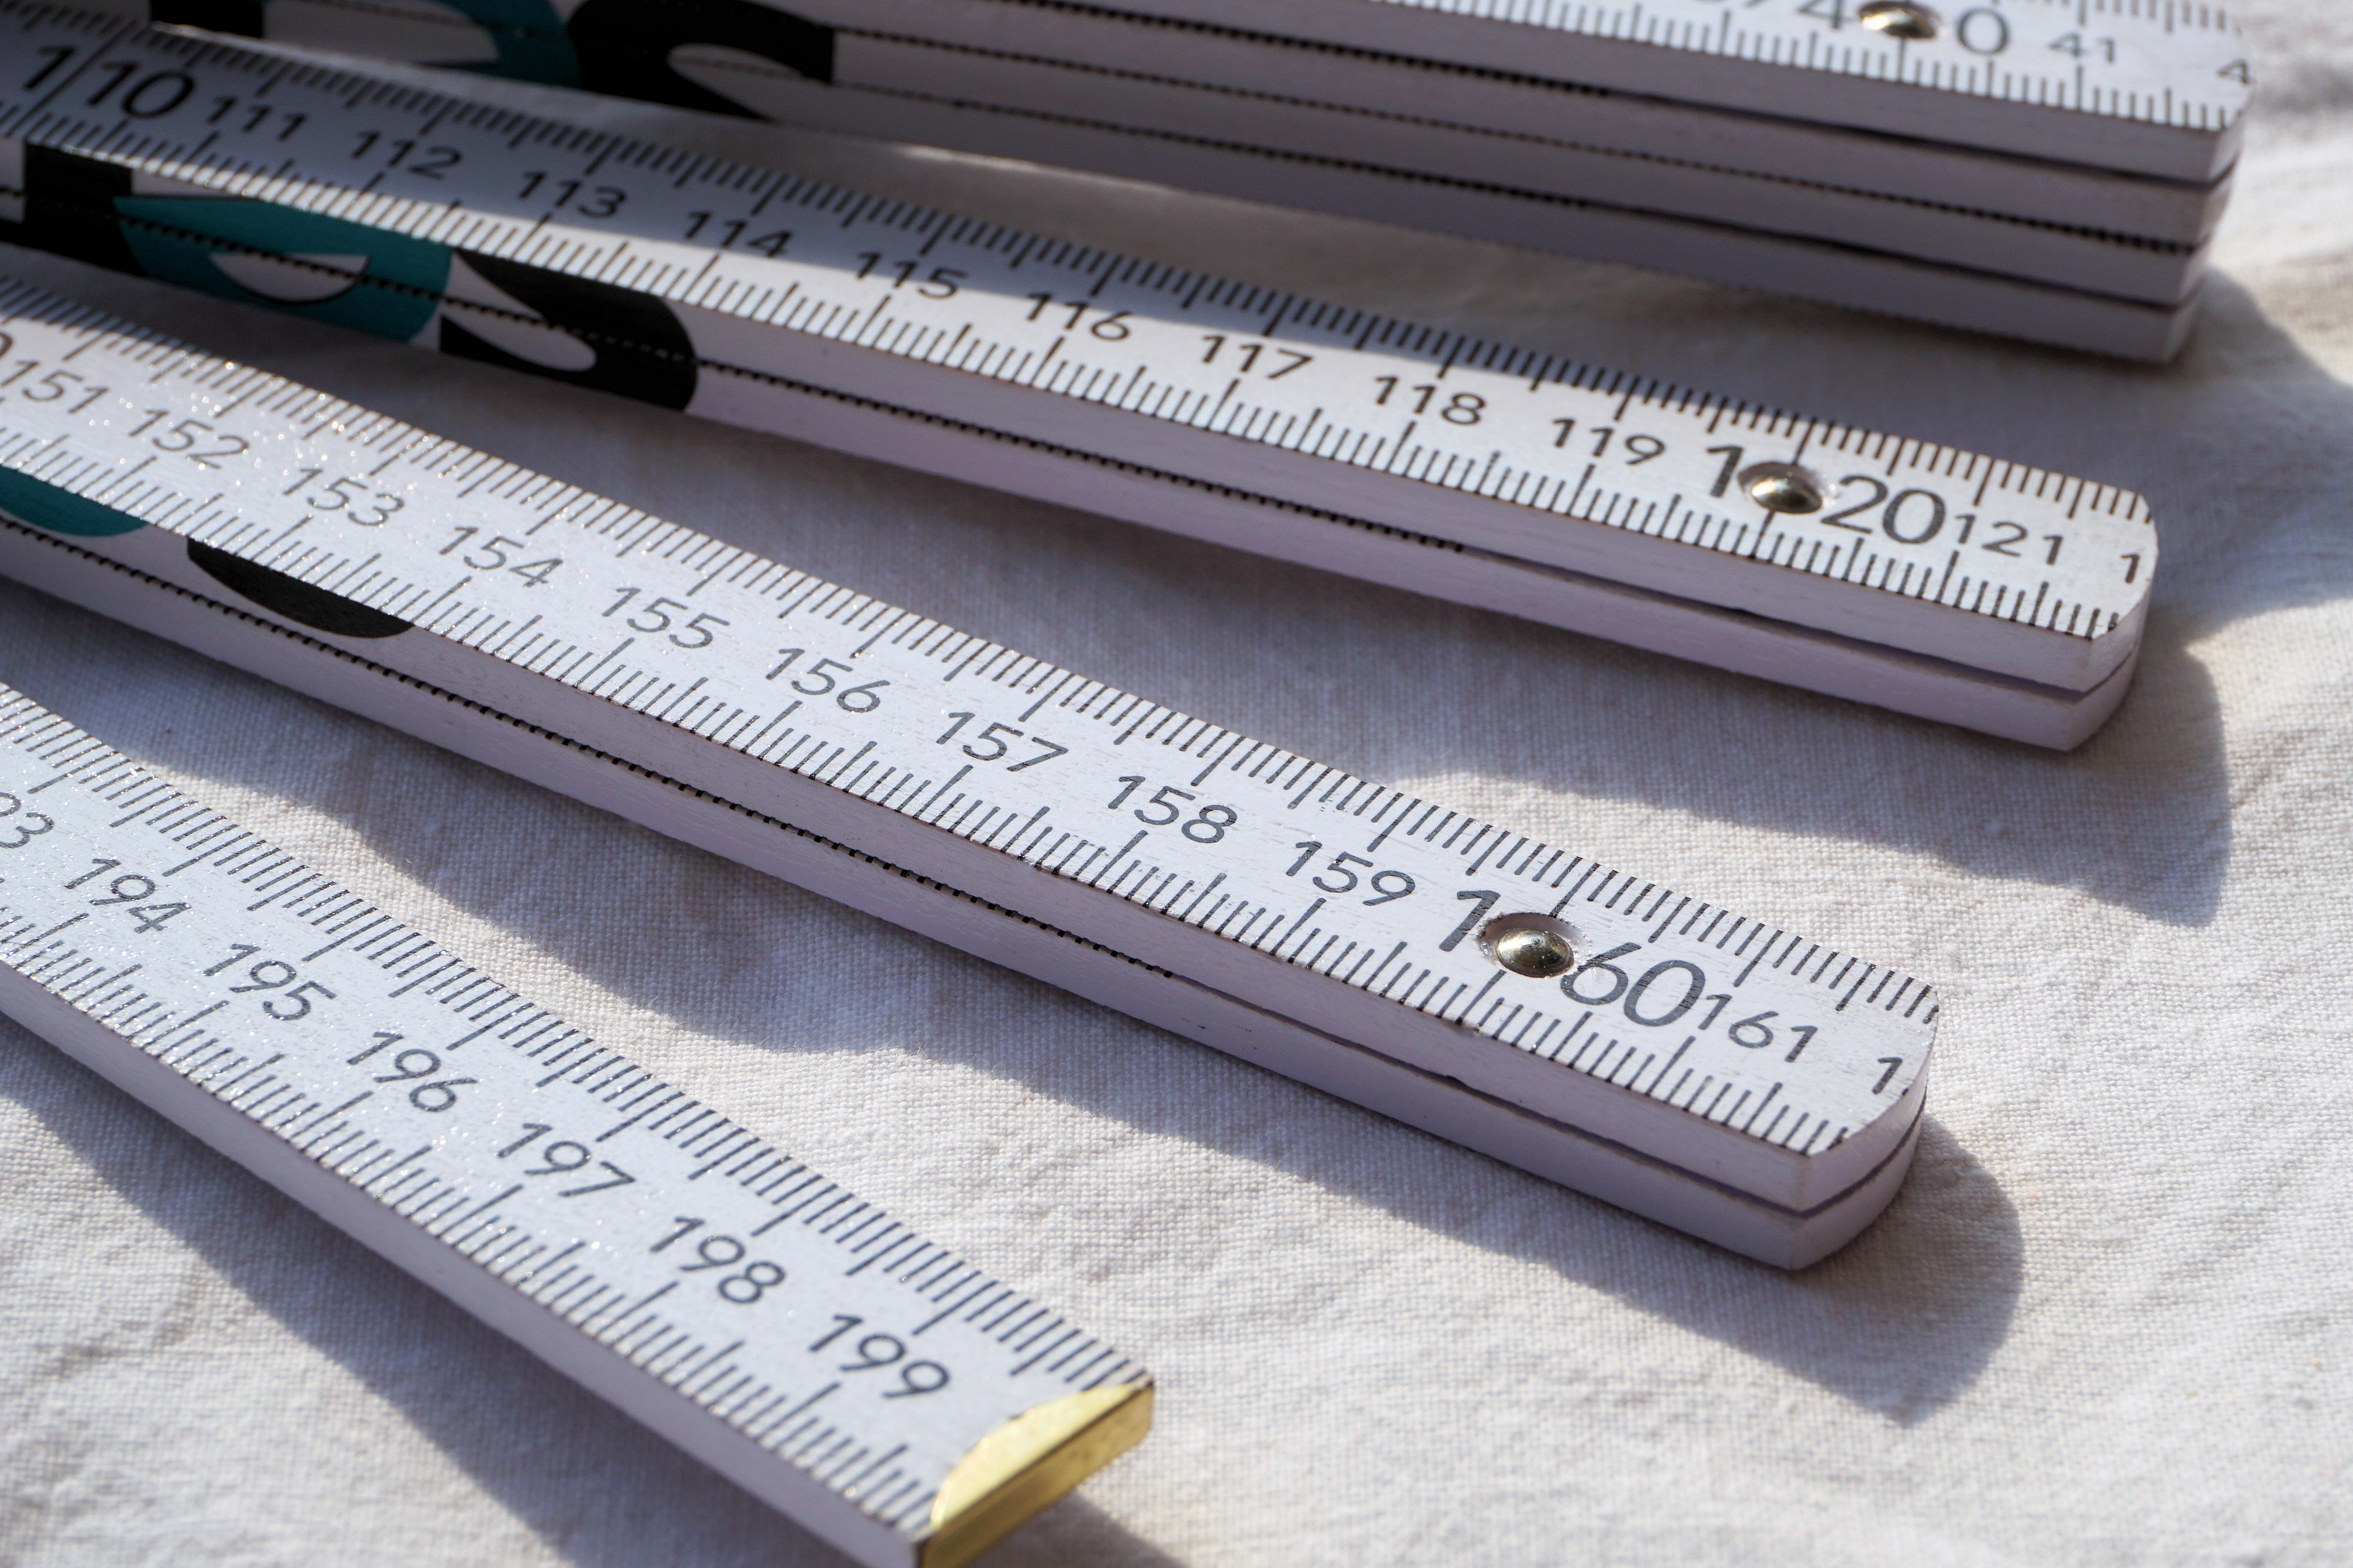
tool, construction, distance, meter, measure, craft, ruler, build, tape measure, blade, count, folding rule, centimeters, exactly, measuring instrument